Landing at Nadzab

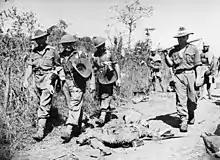
Australian troops file past a dead Japanese soldier on their way into Lae.

By this time, the 9th Division was about East of Lae, while the 7th Division was away and "it appeared an odds-on bet that the 9th would reach Lae first". The 7th Division resumed its advance at dawn on 16 September. The last ten Japanese troops facing the 2/33rd Infantry Battalion were killed and the 2/25th Infantry Battalion passed through its position and headed for Lae. As they moved down the Markham Valley Road, they occasionally encountered sick Japanese soldiers who held the column momentarily. Brigadier Eather came up in his jeep and started urging the diggers to hurry up. They were unimpressed. Eather, armed with a pistol, then acted as leading scout, with his troops following in a column of route behind him. The column entered Lae unopposed by the Japanese but aircraft of the Fifth Air Force strafed the 2/33rd Infantry Battalion and dropped parachute fragmentation bombs, wounding two men. Whitehead soon received a message sent in the clear from Vasey that read: "Only the Fifth Air Force bombers are preventing me from entering Lae." By early afternoon, the 2/31st Infantry Battalion reached the Lae airfield where it killed 15 Japanese soldiers and captured one. The 25th Infantry Brigade then came under fire from the 9th Division's 25-pounders, wounding one soldier. Vasey and Eather tried every available means to inform Wootten of the situation. A message eventually reached him through RAAF channels at 14:25 and the artillery was silenced.